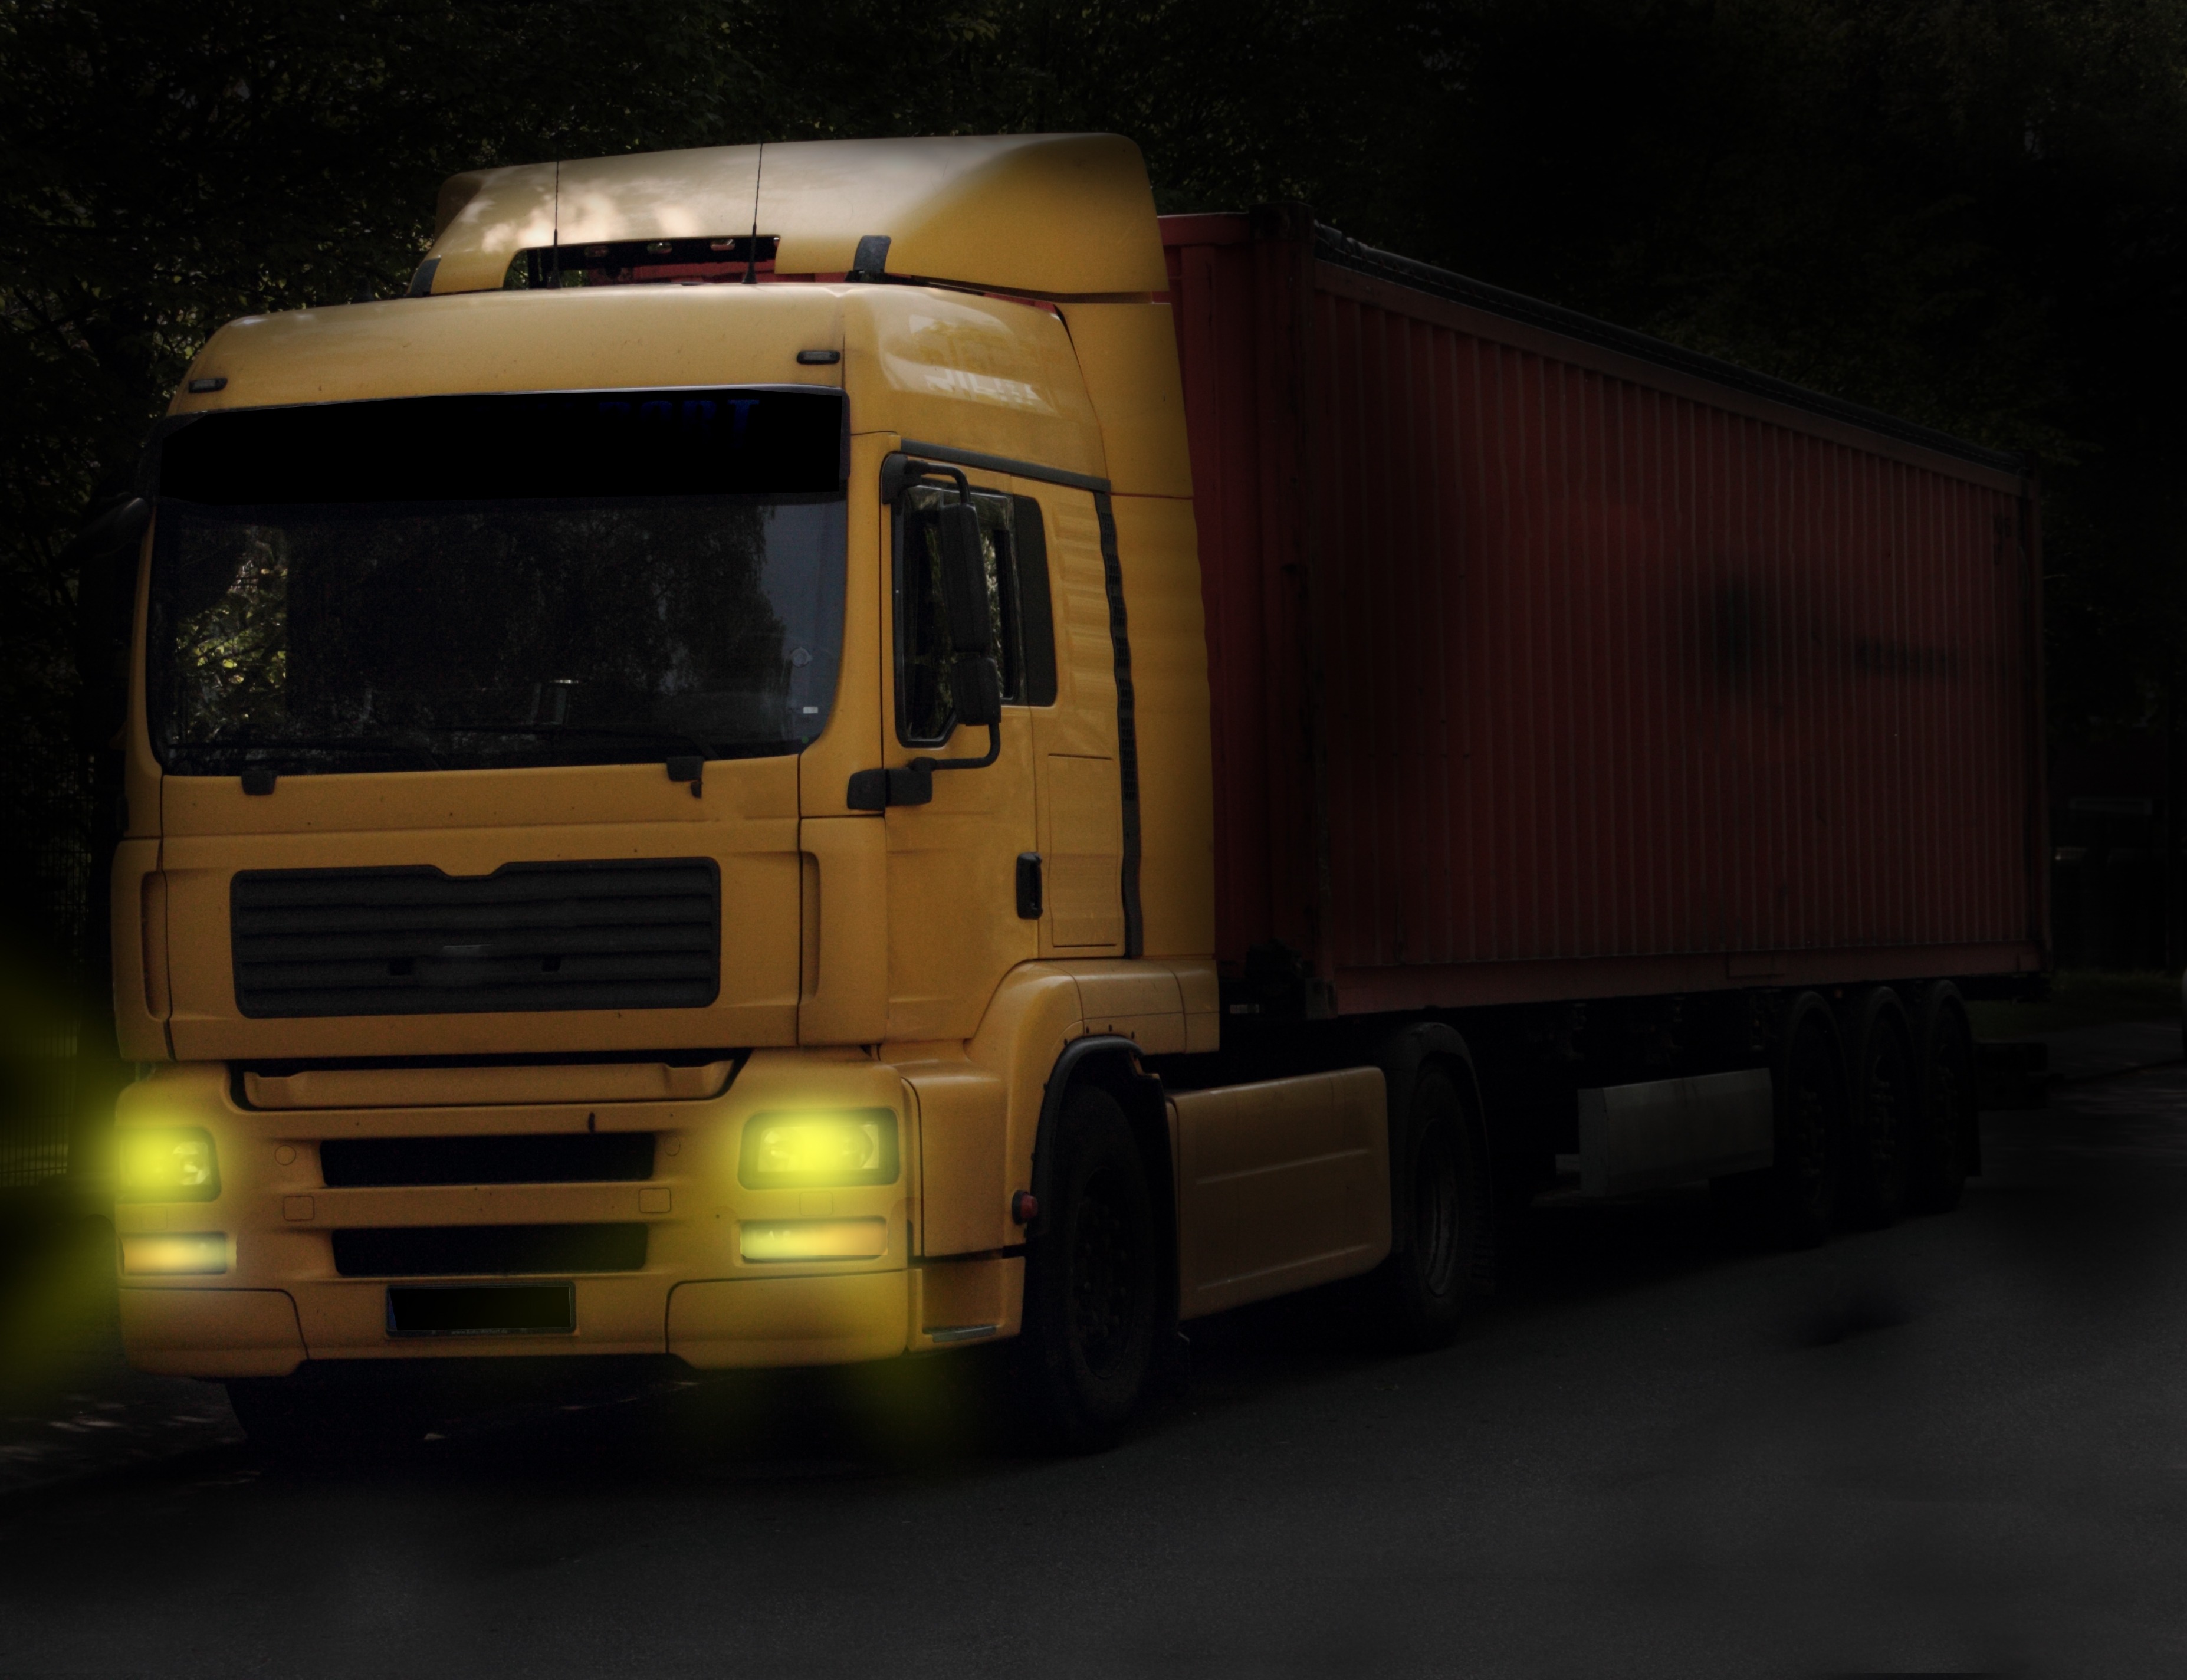
traffic, car, transport, truck, vehicle, yellow, commercial vehicle, land vehicle, trailer truck